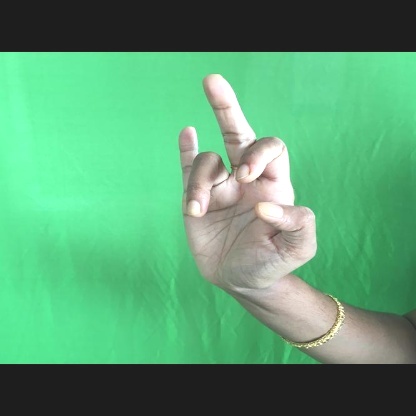
Mudra: Shukatundam